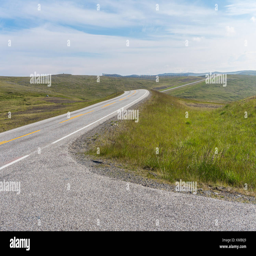
the road stretches into the distance on background of green meadows